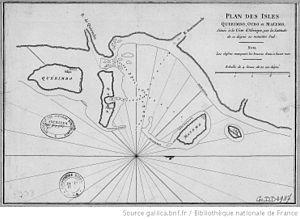
Les îles Quirimbas ou Quérimbes sont un archipel de l'océan Indien au large des côtes du Mozambique, près de Pemba, le chef-lieu de la province de Cabo Delgado.